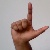
The image shows a hand gesture representing the letter 'L' in Indian Sign Language.